History of Málaga

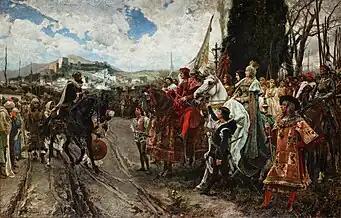
"The Surrender of Granada" to Ferdinand and Isabella, by Francisco Pradilla

The Mālaqa shipyards, the "Atarazanas", were built during the reign (1354–1391) of Mohammed V to strengthen his political and military power. The main building, constructed as a naval workshop with probably some limited use as a warehouse, was one of Mālaqa's largest and most impressive, and was noted for its seven monumental horseshoe arches. During this period the coast was further inland and the Atarazanas was at the edge of the sea, so low that the water flowed in and formed a basin capacious enough to contain 20 galleys. The walls around it were eighty feet high; the arches, for the reception of ships, were sixty feet high by thirty wide, and twelve feet thick, and each of these arches had its own gates. The southern facade was described by Hieronymus Münzer in 1494: it had six open arches providing access to a high vaulted nave with transverse ribs under which the ships anchored. The seventh arch, located on the left, and still in existence today, was the entranceway to a large columned courtyard. There are two heraldic shields above the arch, designed in Castilian style and having diagonal bands inscribed in Arabic with the Nasrid motto, "Wah lâ ghâlib ilâ Allâh" (There is no victor other than God). At the western corner was a square tower attached to the portal and from there a wall joined the "Borch Hayta", or "Torre del Clamor", which closed the natural inlet between it and the Genoese castle, which is no longer extant. The tower served as a minaret for the muezzin to call the faithful to prayer at the mosque.